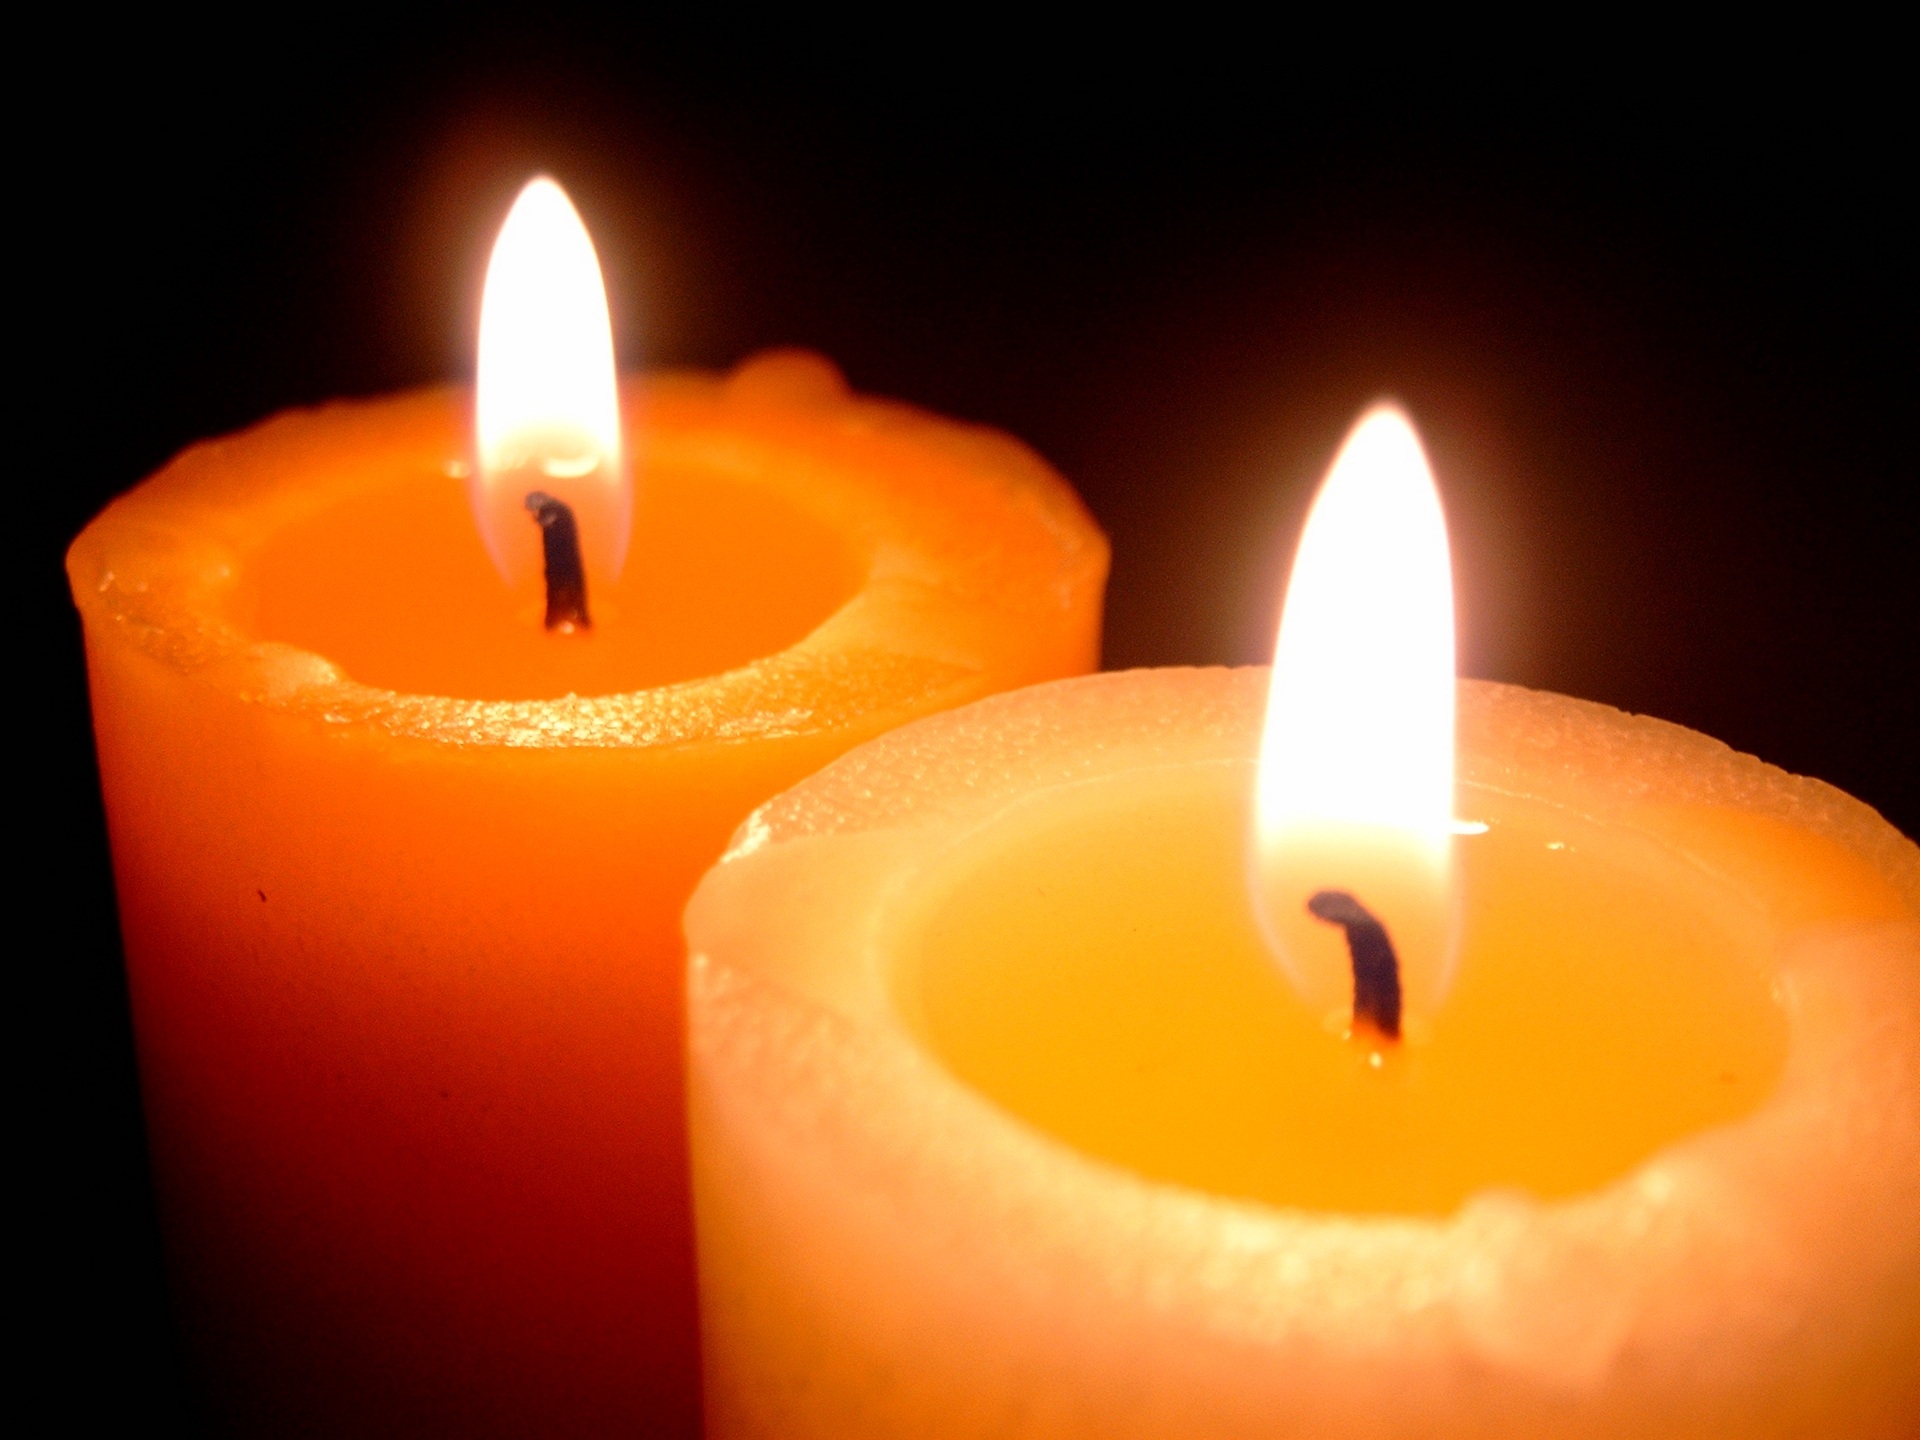
light, warm, petal, flame, fire, romantic, candle, lighting, decor, burn, candles, hot, illuminate, candlelight, wax, flameless candle